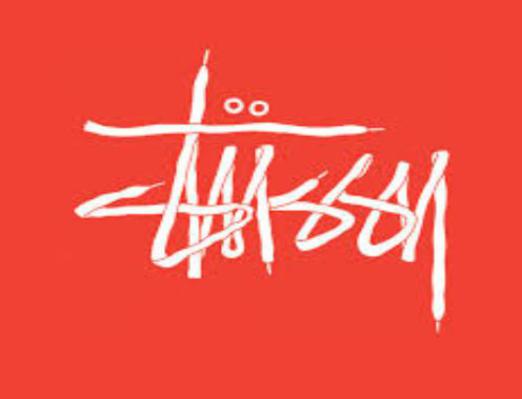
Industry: Clothes